Elizabethan literature

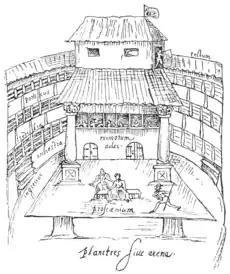
A 1596 sketch of a rehearsal in progress on the thrust stage of The Swan, a typical circular Elizabethan open-roof playhouse.

During the reign of Elizabeth I (1558–1603) and then James I (1603–25), in the late 16th and early 17th centuries, a London-centred culture, that was both courtly and popular, produced great poetry and drama. The English playwrights were intrigued by the Italian model: a conspicuous community of Italian actors had settled in London. The linguist and lexicographer John Florio (1553–1625), whose father was Italian, was a royal language tutor at the Court of James I, and a possible friend and influence on William Shakespeare, had brought much of the Italian language and culture to England. He was also the translator of Montaigne into English. The earliest Elizabethan plays include "Gorboduc" (1561), by Sackville and Norton, and Thomas Kyd's (1558–94) revenge tragedy "The Spanish Tragedy" (1592). Highly popular and influential in its time, "The Spanish Tragedy" established a new genre in English literature theatre, the revenge play or revenge tragedy. Its plot contains several violent murders and includes as one of its characters a personification of Revenge. "The Spanish Tragedy" was often referred to, or parodied, in works written by other Elizabethan playwrights, including William Shakespeare, Ben Jonson, and Christopher Marlowe. Many elements of "The Spanish Tragedy," such as the play-within-a-play used to trap a murderer and a ghost intent on vengeance, appear in Shakespeare's "Hamlet." Thomas Kyd is frequently proposed as the author of the hypothetical "Ur-Hamlet" that may have been one of Shakespeare's primary sources for "Hamlet".